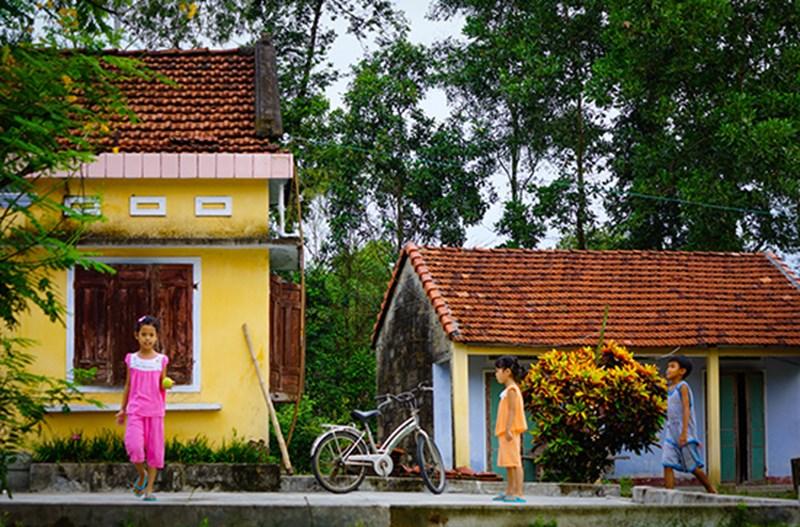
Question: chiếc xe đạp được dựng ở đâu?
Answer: được dựng trước mặt bé gái áo vàng